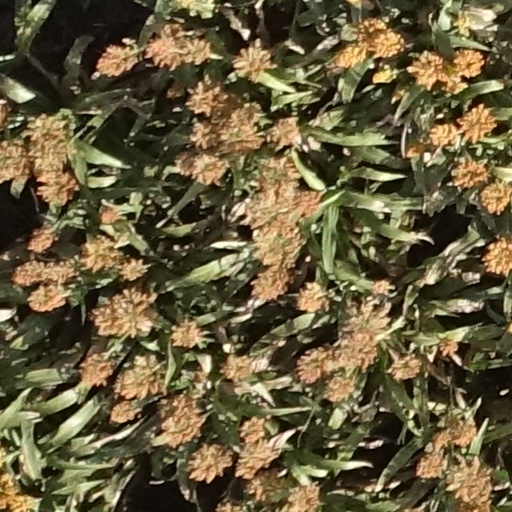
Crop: sorghum